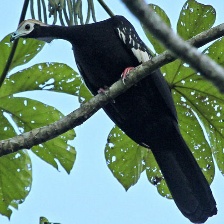
Species: BLUE THROATED PIPING GUAN
Scientific name: PIPILE CUMANENSIS